Los Angeles Times Building

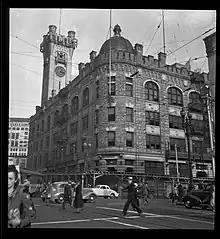
"Los Angeles Times" building (1912–1934), street view prior to demolition in 1938

Los Angeles Times Building refers to five buildings that have housed the "Los Angeles Times" offices since 1881. The fourth site, Times Mirror Square, is currently composed of four structures but in the absence of other specifics "Los Angeles Times Building" usually refers to the one built in 1935.